Intonarumori

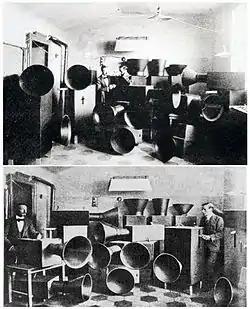
Russolo, his assistant Ugo Piatti and the intonarumori

Intonarumori are experimental musical instruments invented and built by the Italian futurist Luigi Russolo between roughly 1910 and 1930. There were 27 varieties of intonarumori built in total, with different names.